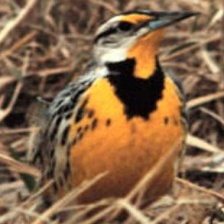
Species: EASTERN MEADOWLARK
Scientific name: STURNELLA MAGNA